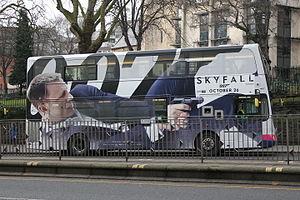
James Bond [ d͡ʒeɪmz bɒnd], également connu par son matricule 007, est un personnage de fiction créé en 1953 par l'écrivain et ancien espion britannique Ian Fleming dans le roman Casino Royale.
Skyfall ou 007 Skyfall /ˈskaɪfɔːl/ est un film d'espionnage américano-britannique réalisé par Sam Mendes et sorti en 2012. Ce 23ᵉ film de James Bond d'EON Production, et 25ᵉ film réel, marque le cinquantième anniversaire de la saga James Bond, débutée en 1962 avec James Bond 007 contre Dr No. Daniel Craig incarne pour une troisième fois l'agent secret homonyme après Casino Royale en 2006 et Quantum of Solace en 2008. Judi Dench reprend pour la septième et dernière fois le rôle de M.